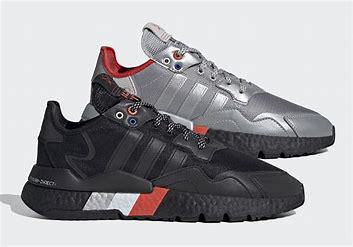
Brand: adidas
Model: originals Adidas Originals Nite Jogger